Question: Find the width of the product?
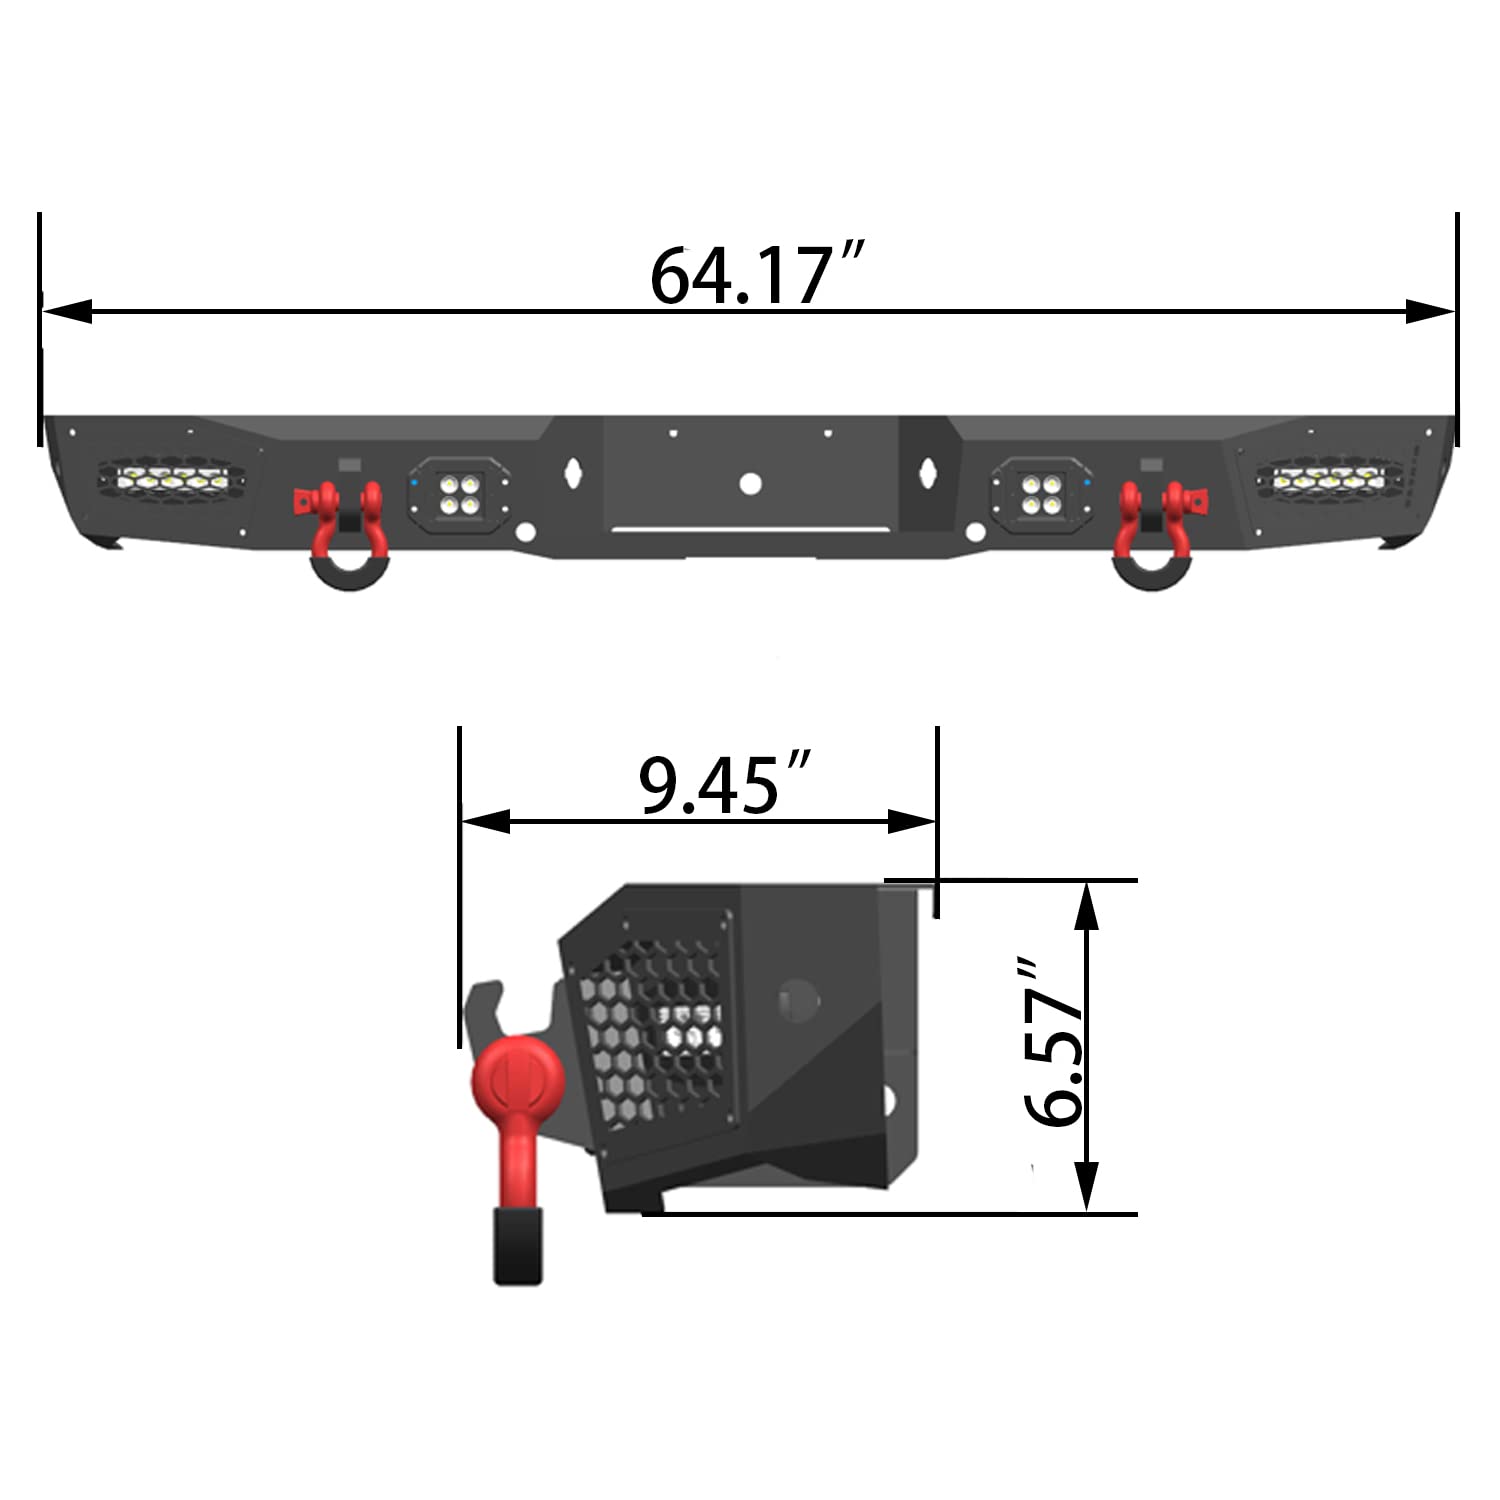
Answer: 64.17 inch